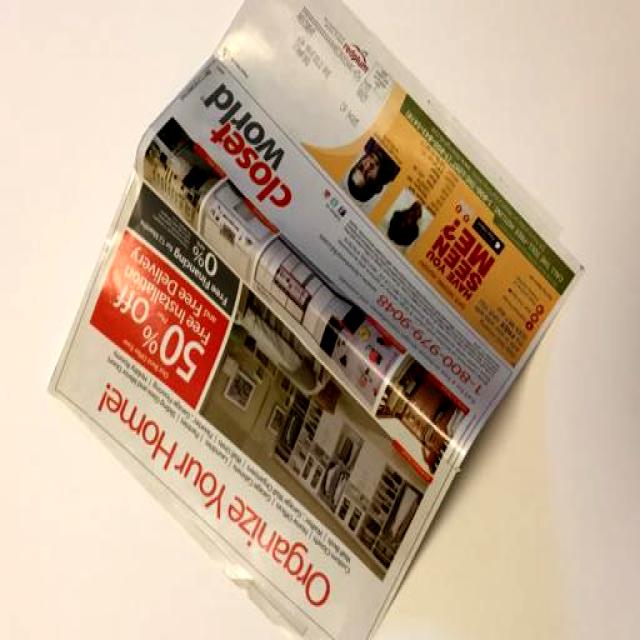
Label: Paper